Horace Hood

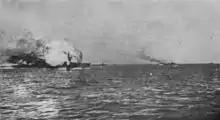
"Invincible" explodes after being hit by a shell from "Derfflinger"

The vanguards of the battlefleets, made up of battlecruisers and smaller ships, collided just before 18.00. The German fleet, possessing better gunnery and range-finding equipment, had the better of the early exchanges; , an old armoured cruiser which was the flagship of Rear-Admiral Sir Robert Arbuthnot, was blown up with all 903 hands, and the fast battleship was badly damaged and forced to limp back to Britain. Hood's squadron was heavily engaged, "Invincible" facing the combined batteries of and and inflicting damage on "Lützow", which would force her abandonment and scuttling during the night. At this, Hood called through the voicepipe to the gunnery officer, "Keep firing as quickly as possible. You are doing splendidly; every shot is telling." The combination of the two ships proved too much for Hood's flagship, however, and a shell from "Derfflinger" penetrated the "Q" turret of "Invincible", the same mortal wound which had destroyed a few hours before and almost claimed .